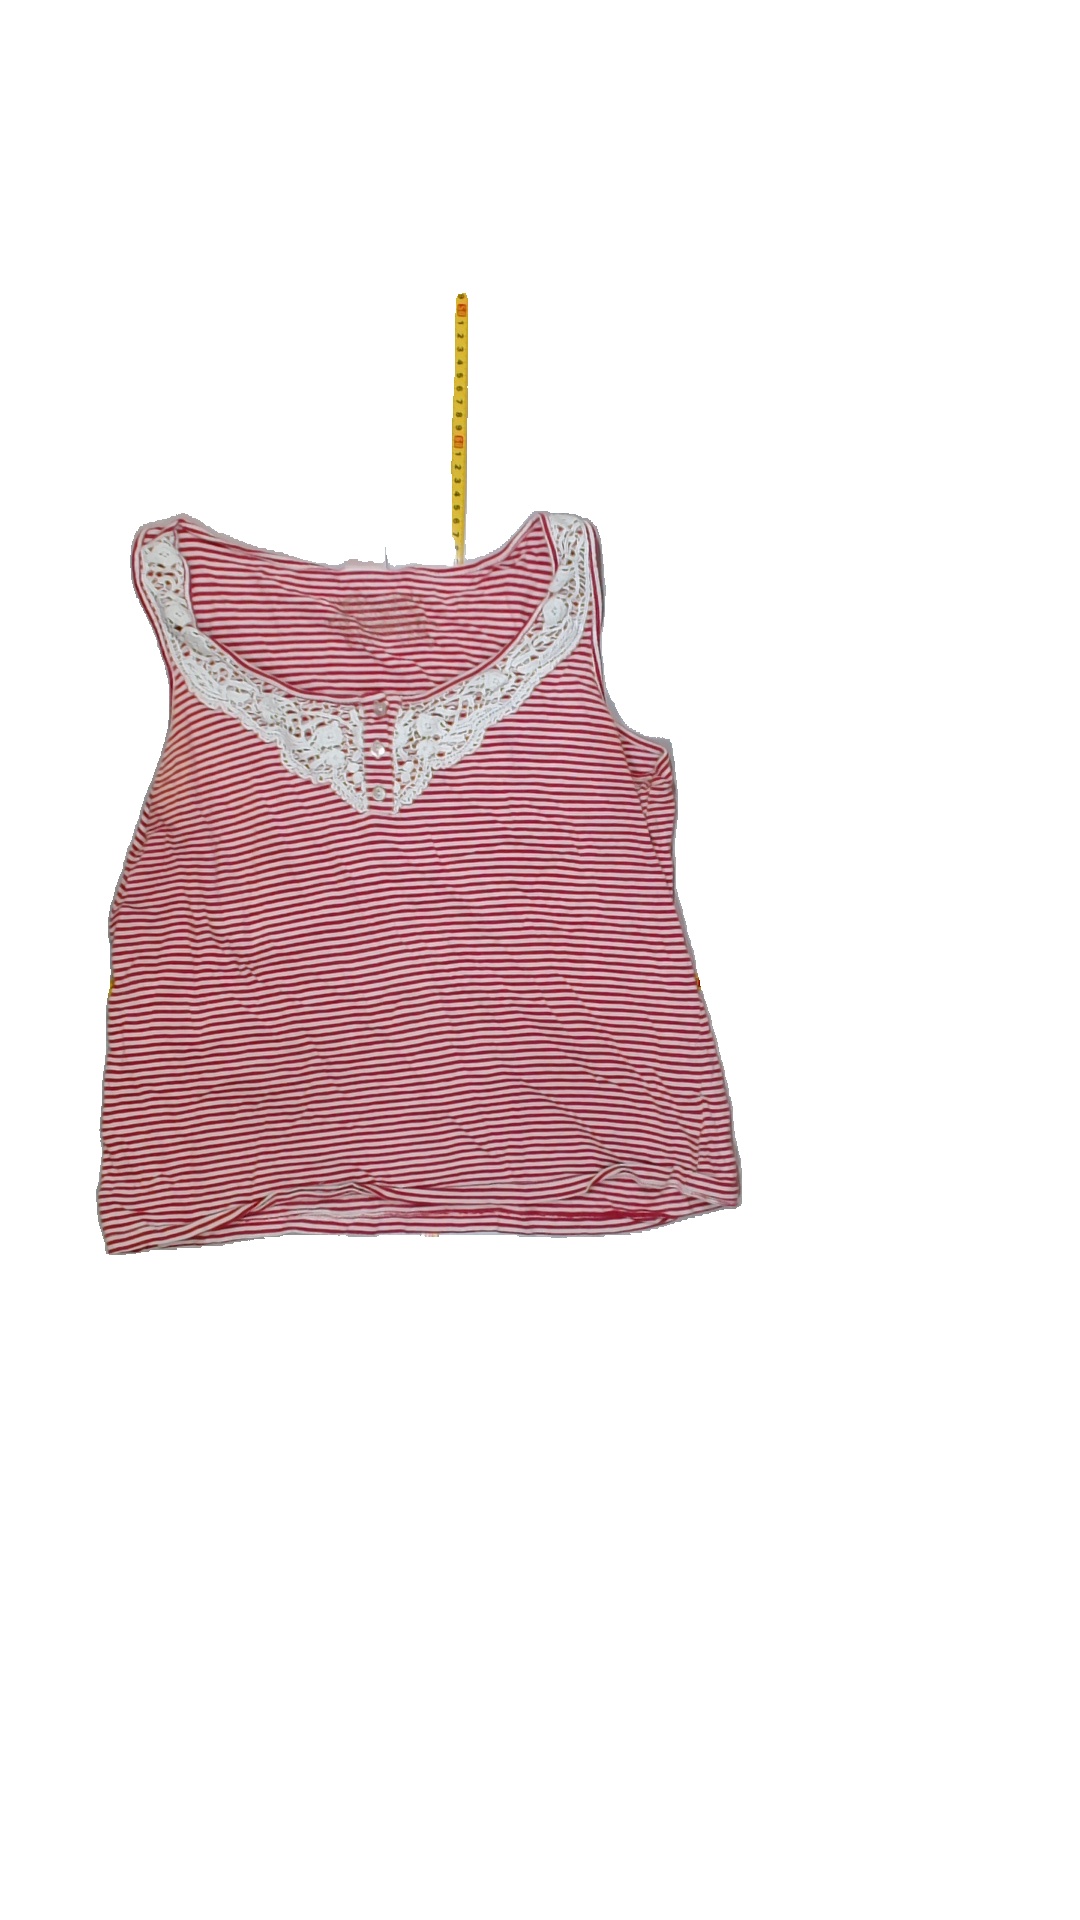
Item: Top (Ladies)
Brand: Not Applicable
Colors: Red, White
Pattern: Striped
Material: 85%cotton 15%acryl
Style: No trend
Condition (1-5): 2
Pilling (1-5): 4
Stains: Yes
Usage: Export
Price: <50